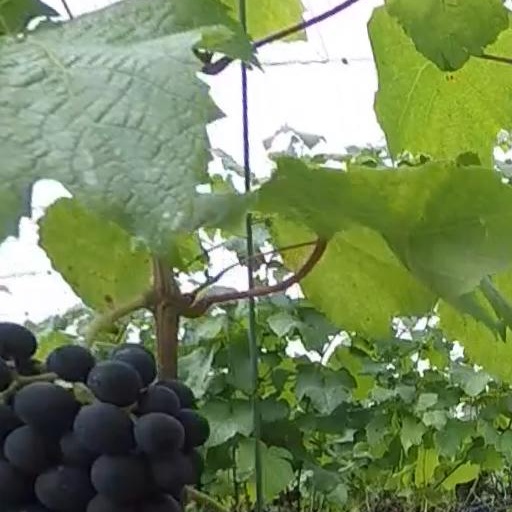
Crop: grape